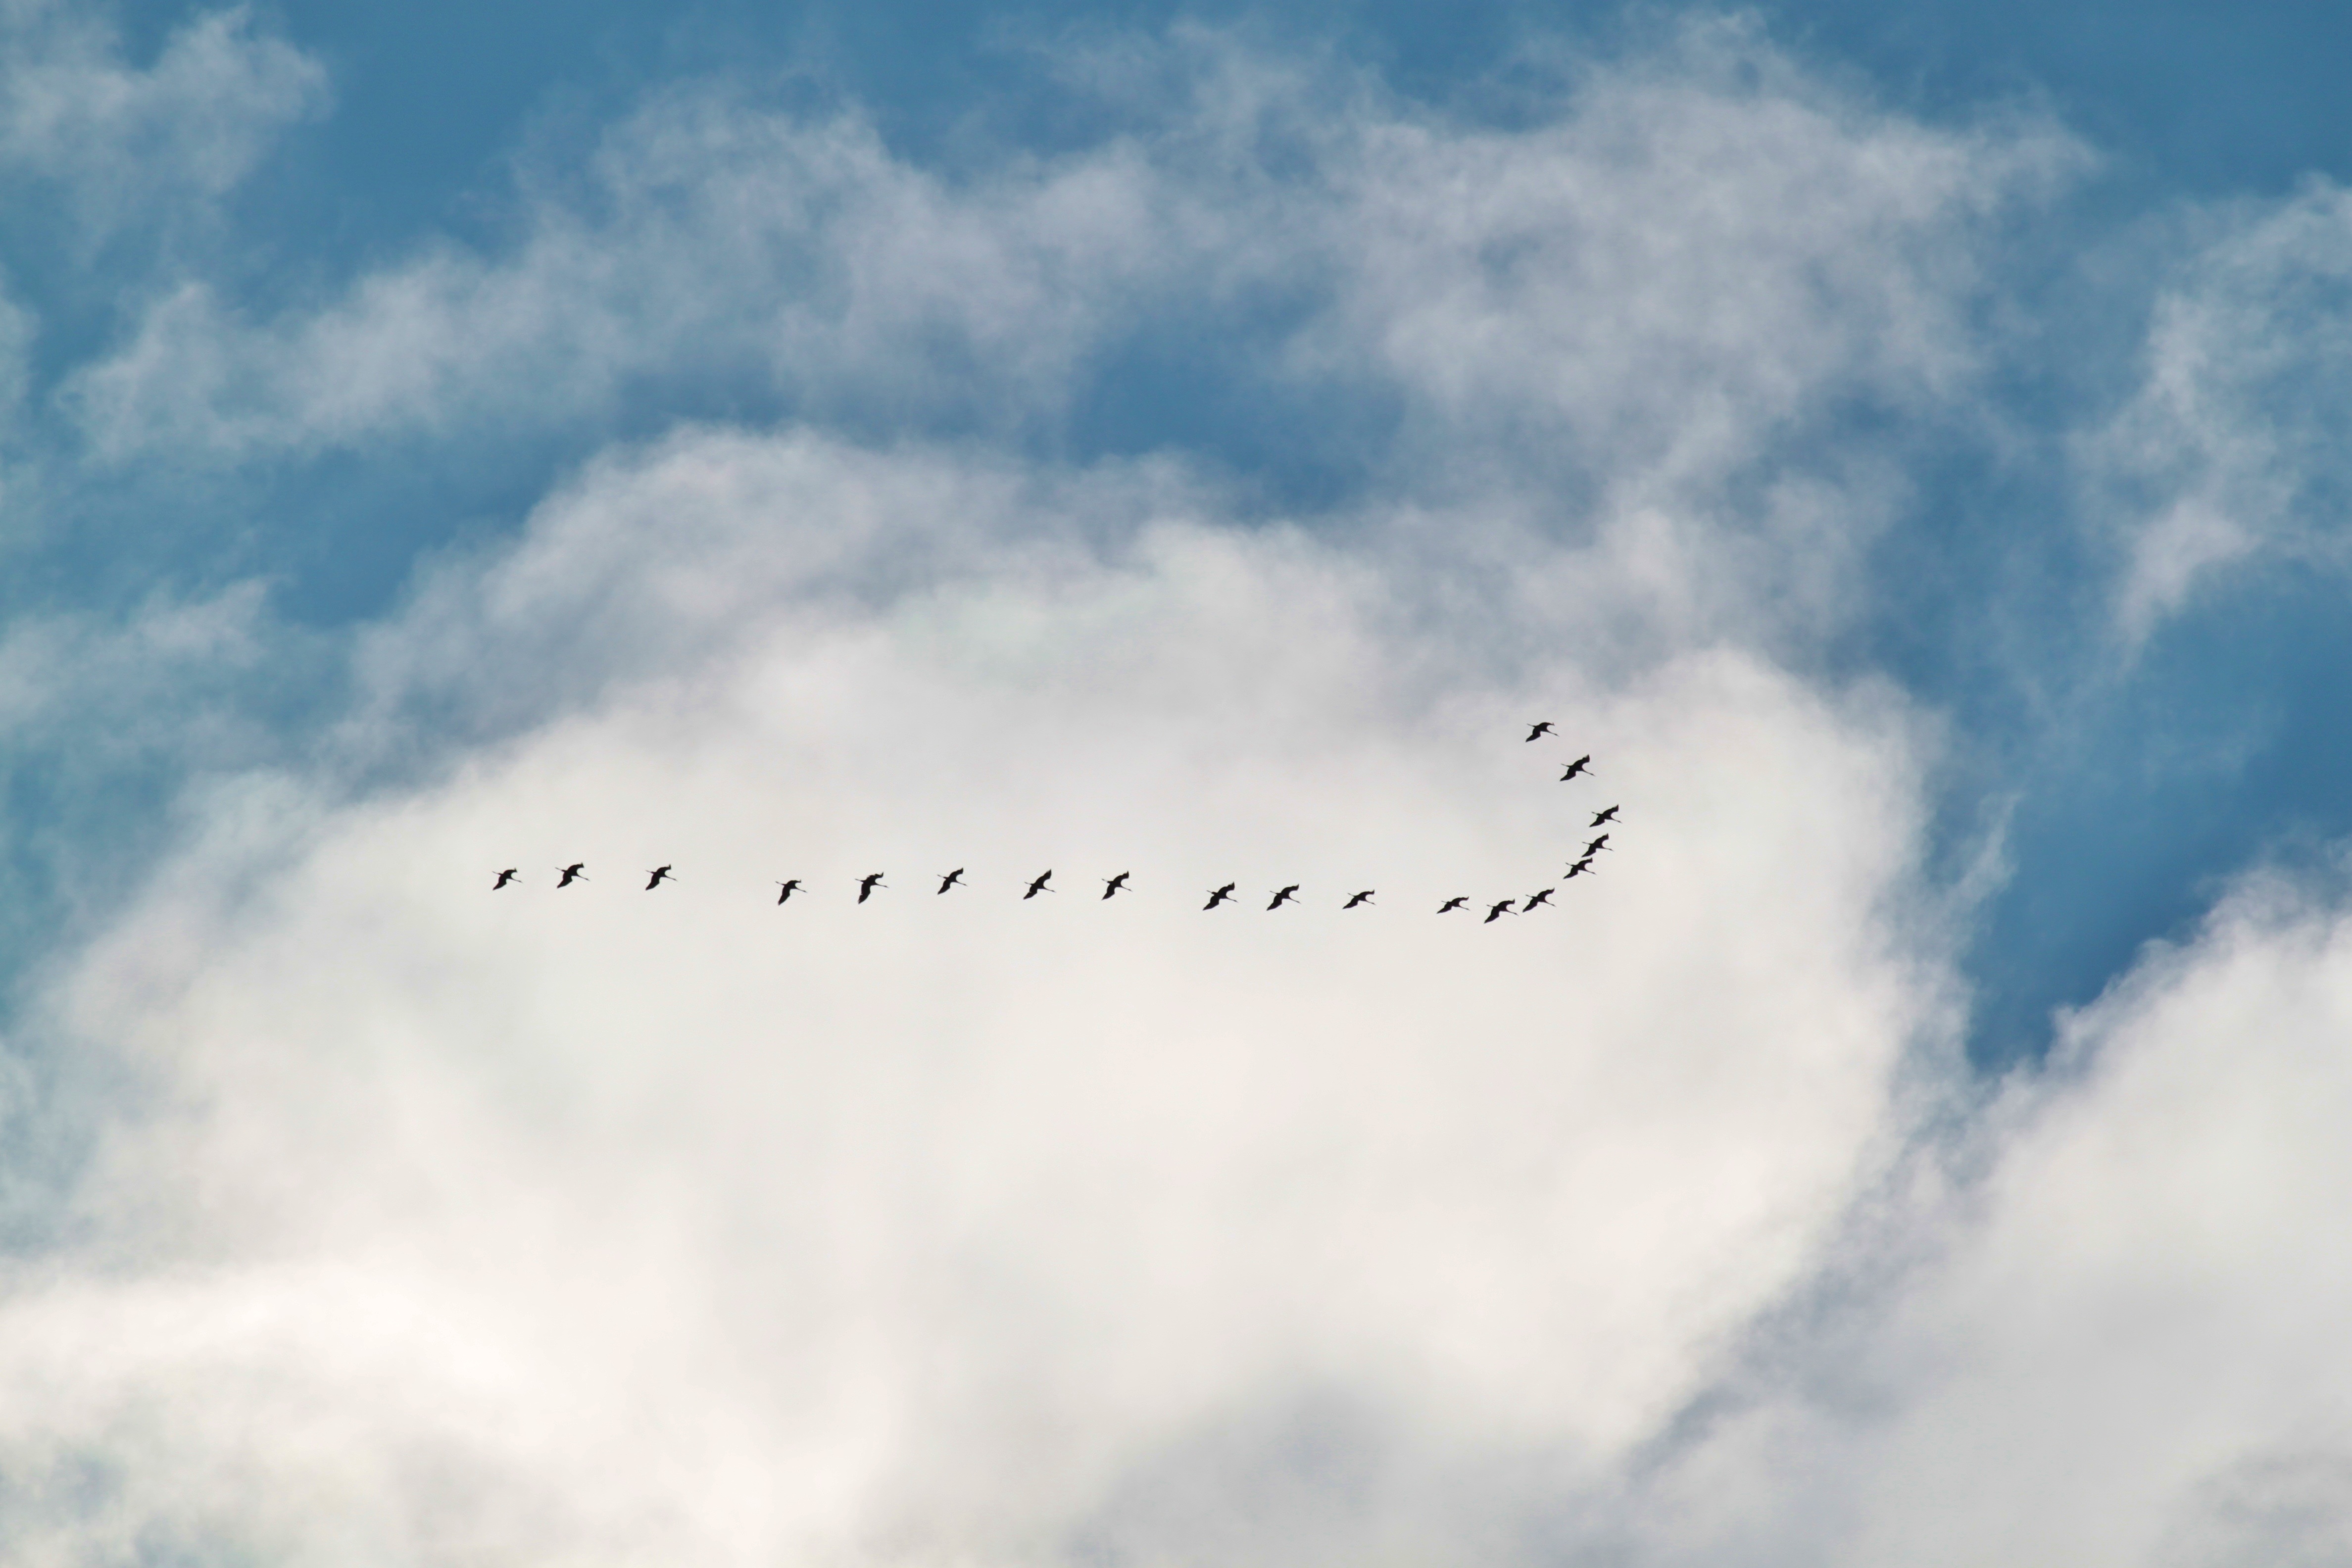
nature, horizon, cloud, sky, morning, atmosphere, animal, fly, line, collection, cumulus, birds, cranes, animal world, natural spectacle, swarm, flock of birds, migratory birds, meteorological phenomenon, atmosphere of earth, nature experience, flying formation